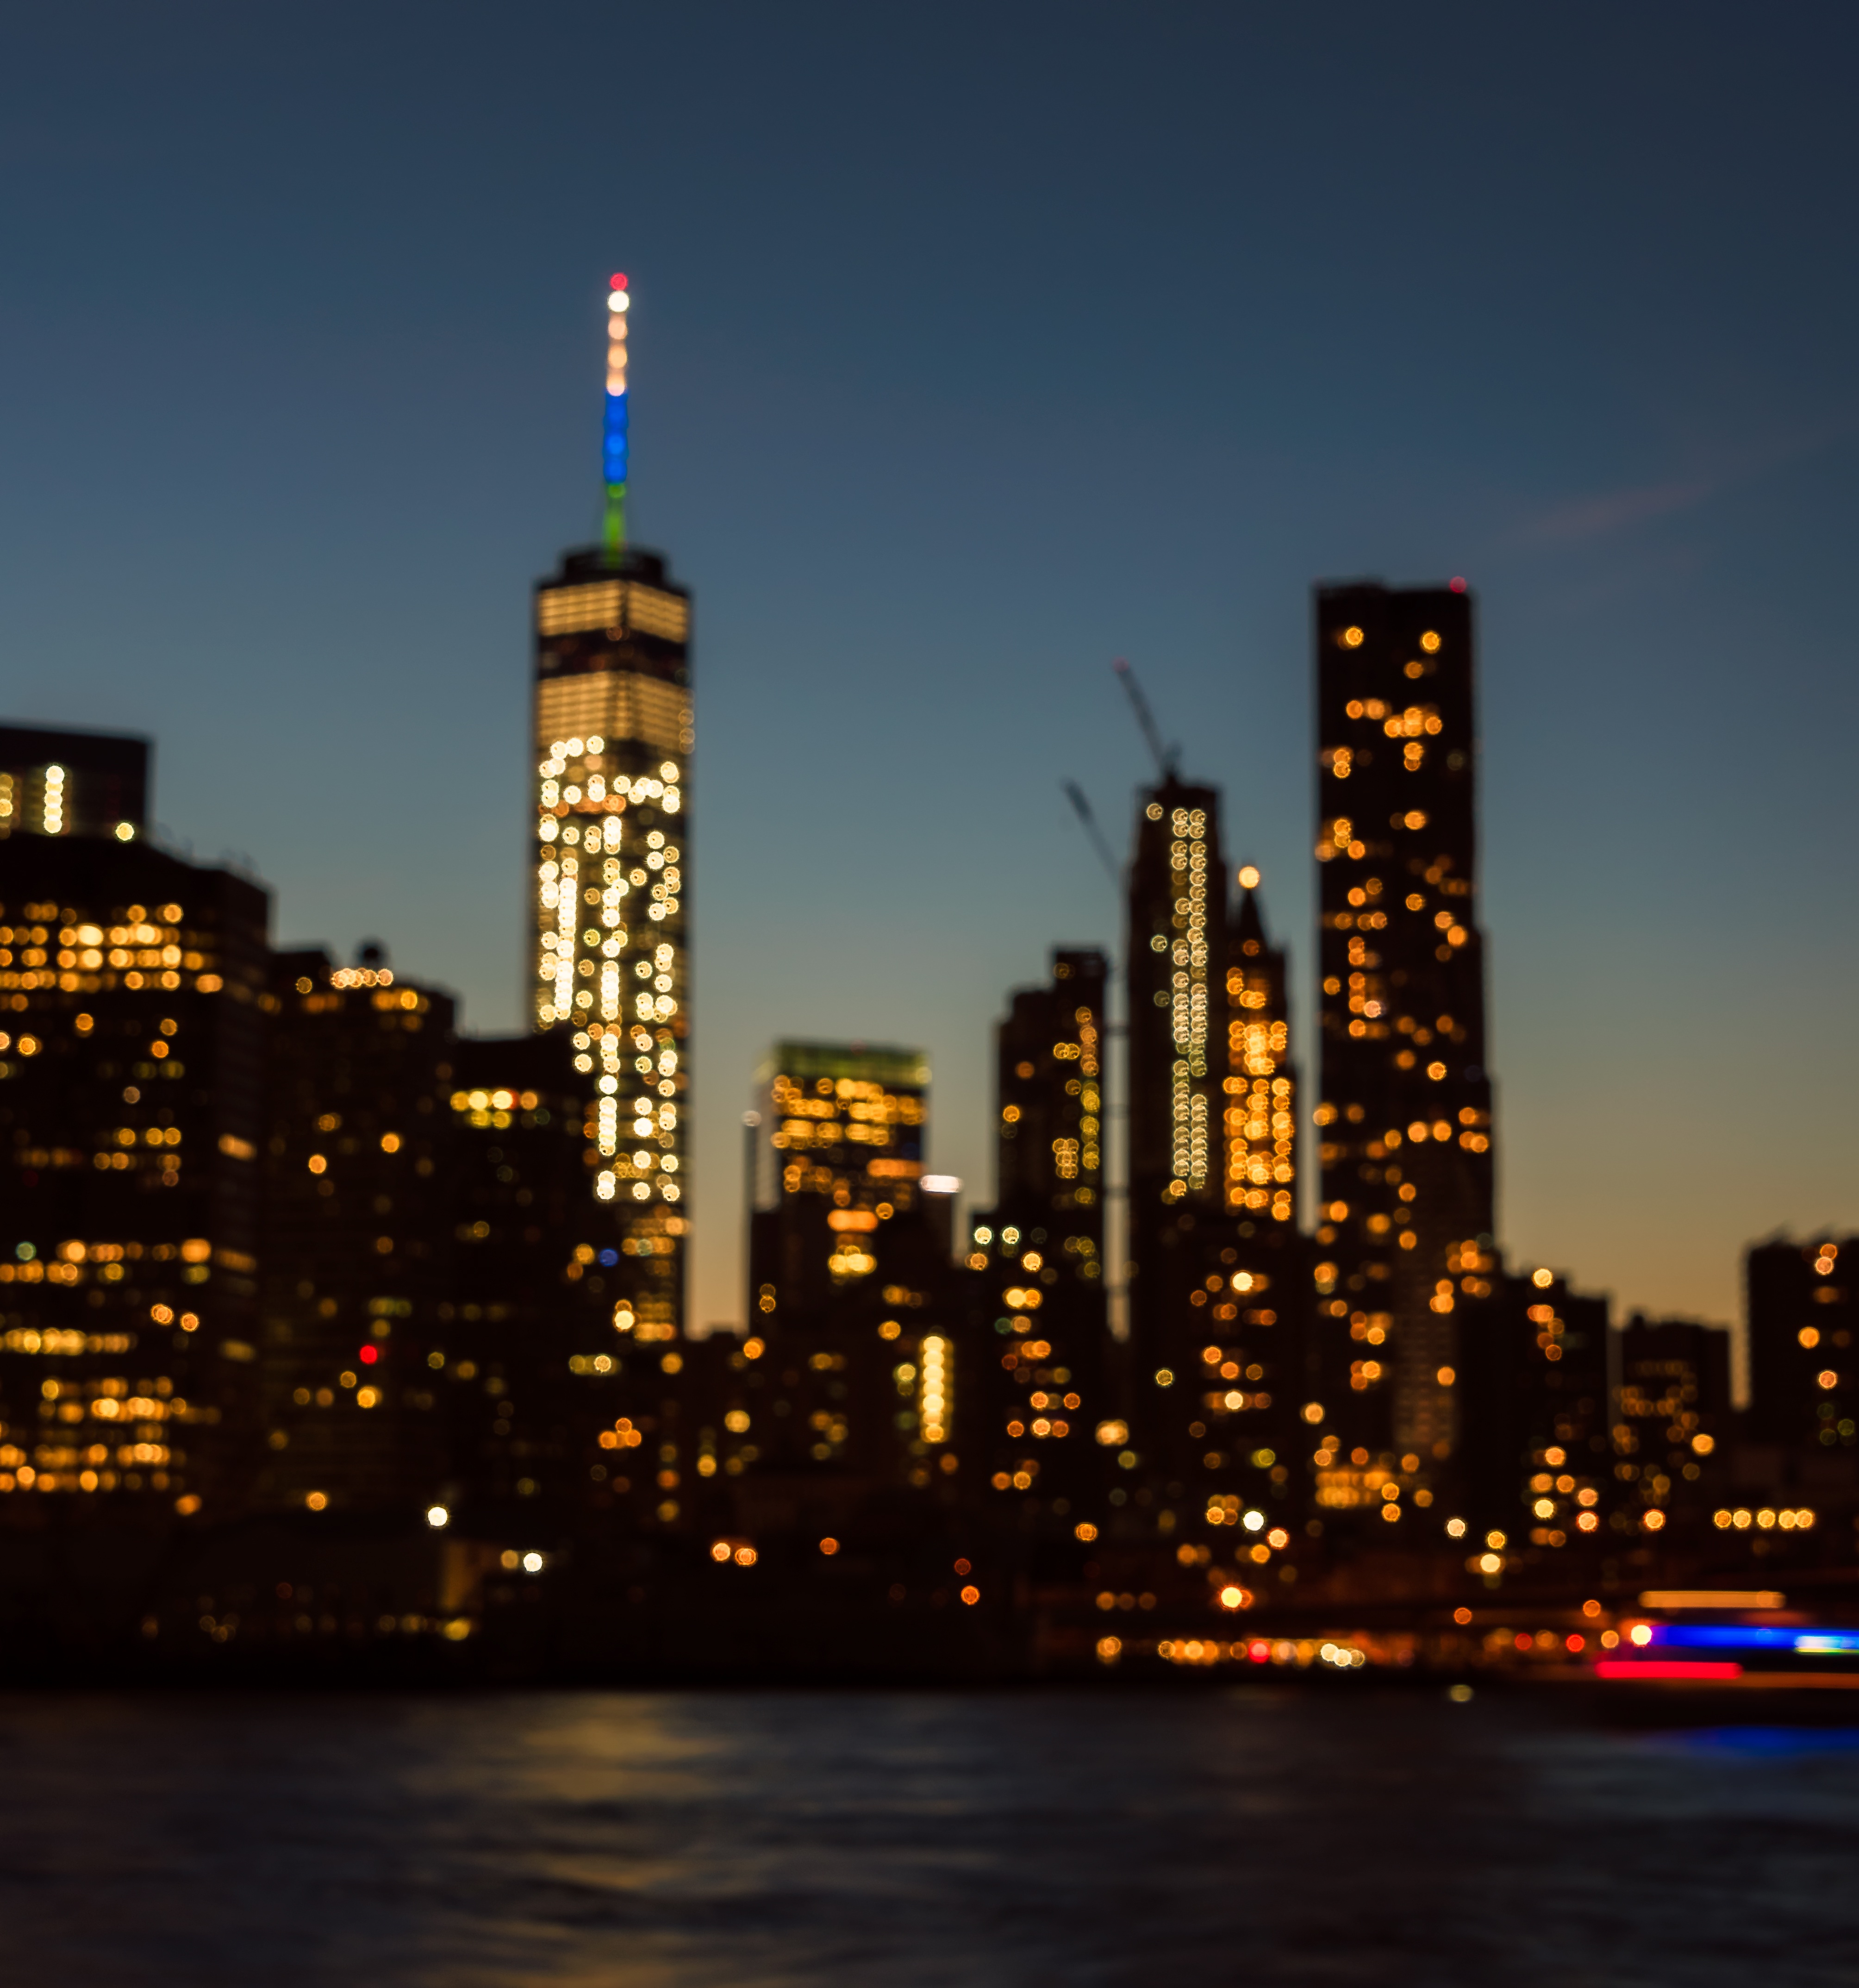
horizon, sunset, skyline, night, city, skyscraper, cityscape, downtown, dusk, evening, reflection, tower, landmark, tower block, metropolis, urban area, geographical feature, human settlement, metropolitan area